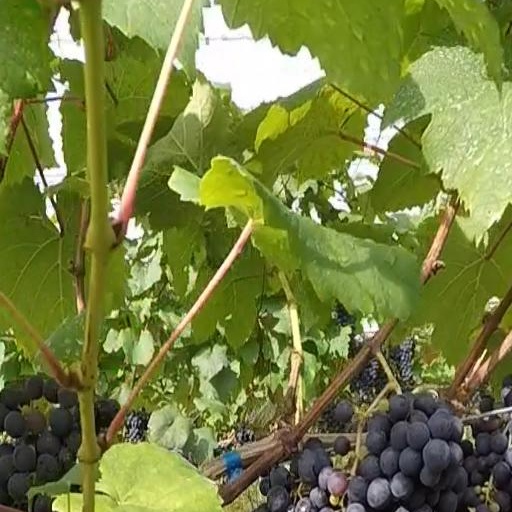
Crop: grape